Killyneary

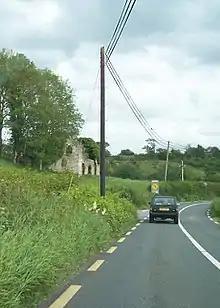
The N87 road at Killyneary townland, Templeport, County Cavan, Ireland, heading south towards Bawnboy village.

Killyneary is a townland in the civil parish of Templeport, County Cavan, Ireland. It lies in the Roman Catholic parish of Templeport and barony of Tullyhaw.